The Ex-PM

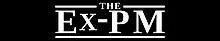

The six-part series first aired on the ABC on Wednesday 14 October 2015. It was written by and stars Shaun Micallef with director Sian Davies and producer Nick Murray for Cordell Jigsaw Zapruder. The series focuses on Andrew Dugdale (Micallef), a fictional former Prime Minister of Australia, who struggles to adjust to private life.